Arthur Porritt, Baron Porritt

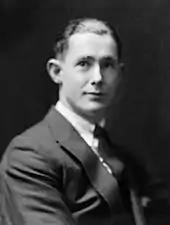
Porritt in 1923

Porritt represented New Zealand at the 1924 Summer Olympics in Paris, France, where he won a bronze medal in the 100 metre dash; the winner was Harold Abrahams (1899–1978). The race took place at 7 pm on 7 July 1924. Abrahams and Porritt dined together at 7 pm on 7 July every year thereafter, until Abrahams' death. The race was later immortalised in the film "Chariots of Fire", but due to Porritt's modesty his name was changed to "Tom Watson". He also won two qualifying races in the 200 m, but did not advance in the semi-final. Porritt was captain of the New Zealand team at the 1928 Summer Olympics in Amsterdam but withdrew from the 100 m because of an injury.